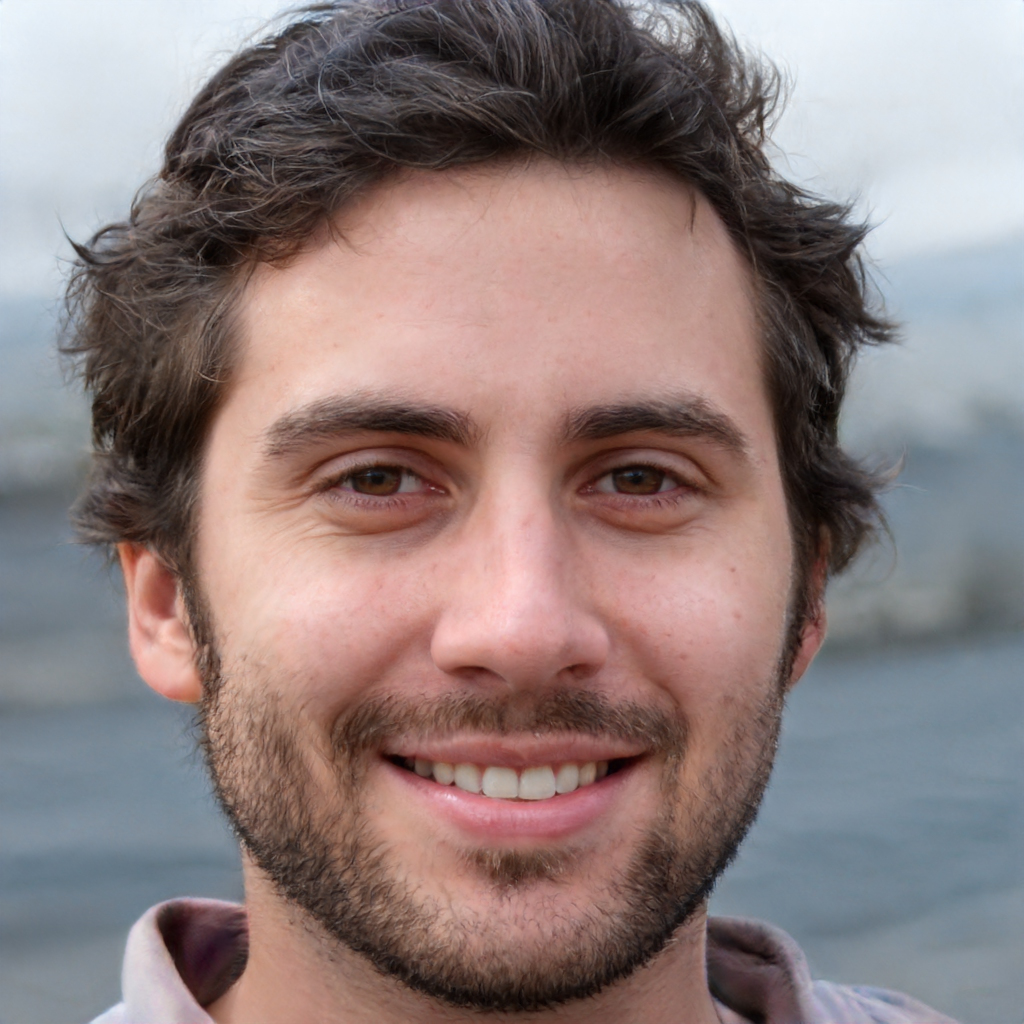
Gender: Male